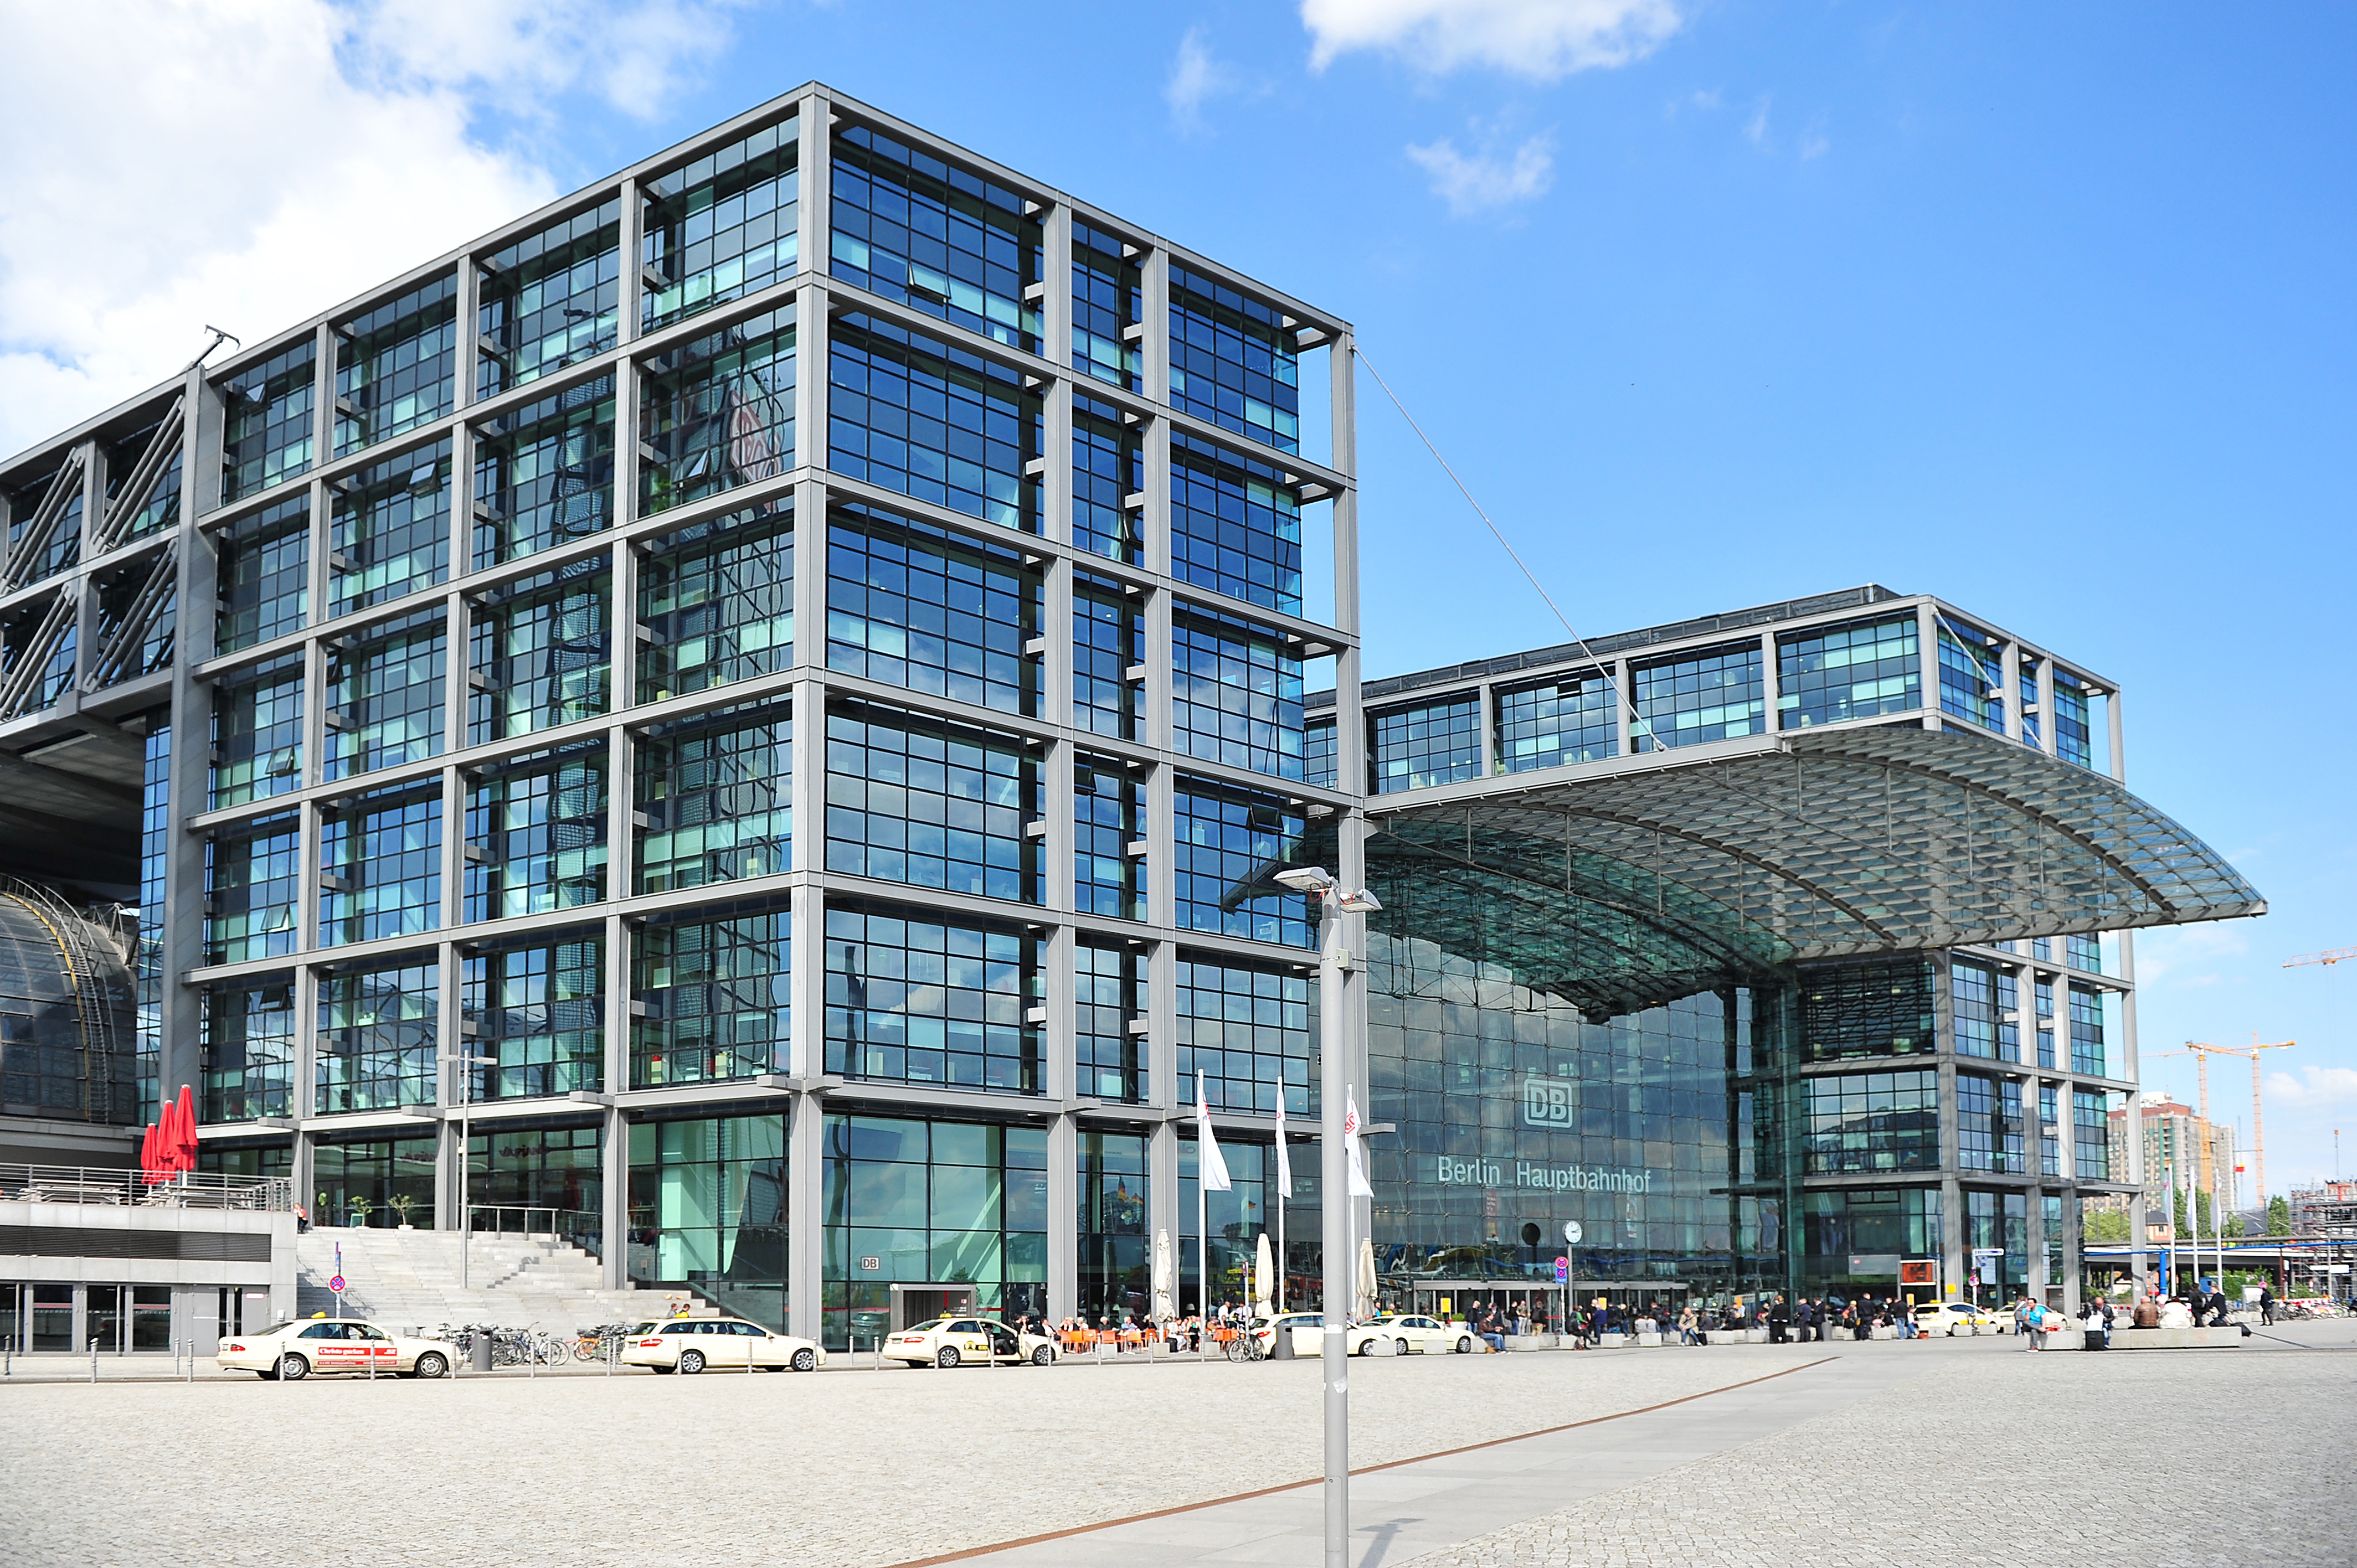
architecture, building, downtown, travel, plaza, facade, tower block, germany, berlin, railway station, commercial building, central station, headquarters, condominium, neighbourhood, glass facade, urban area, residential area, brutalist architecture, mixed use